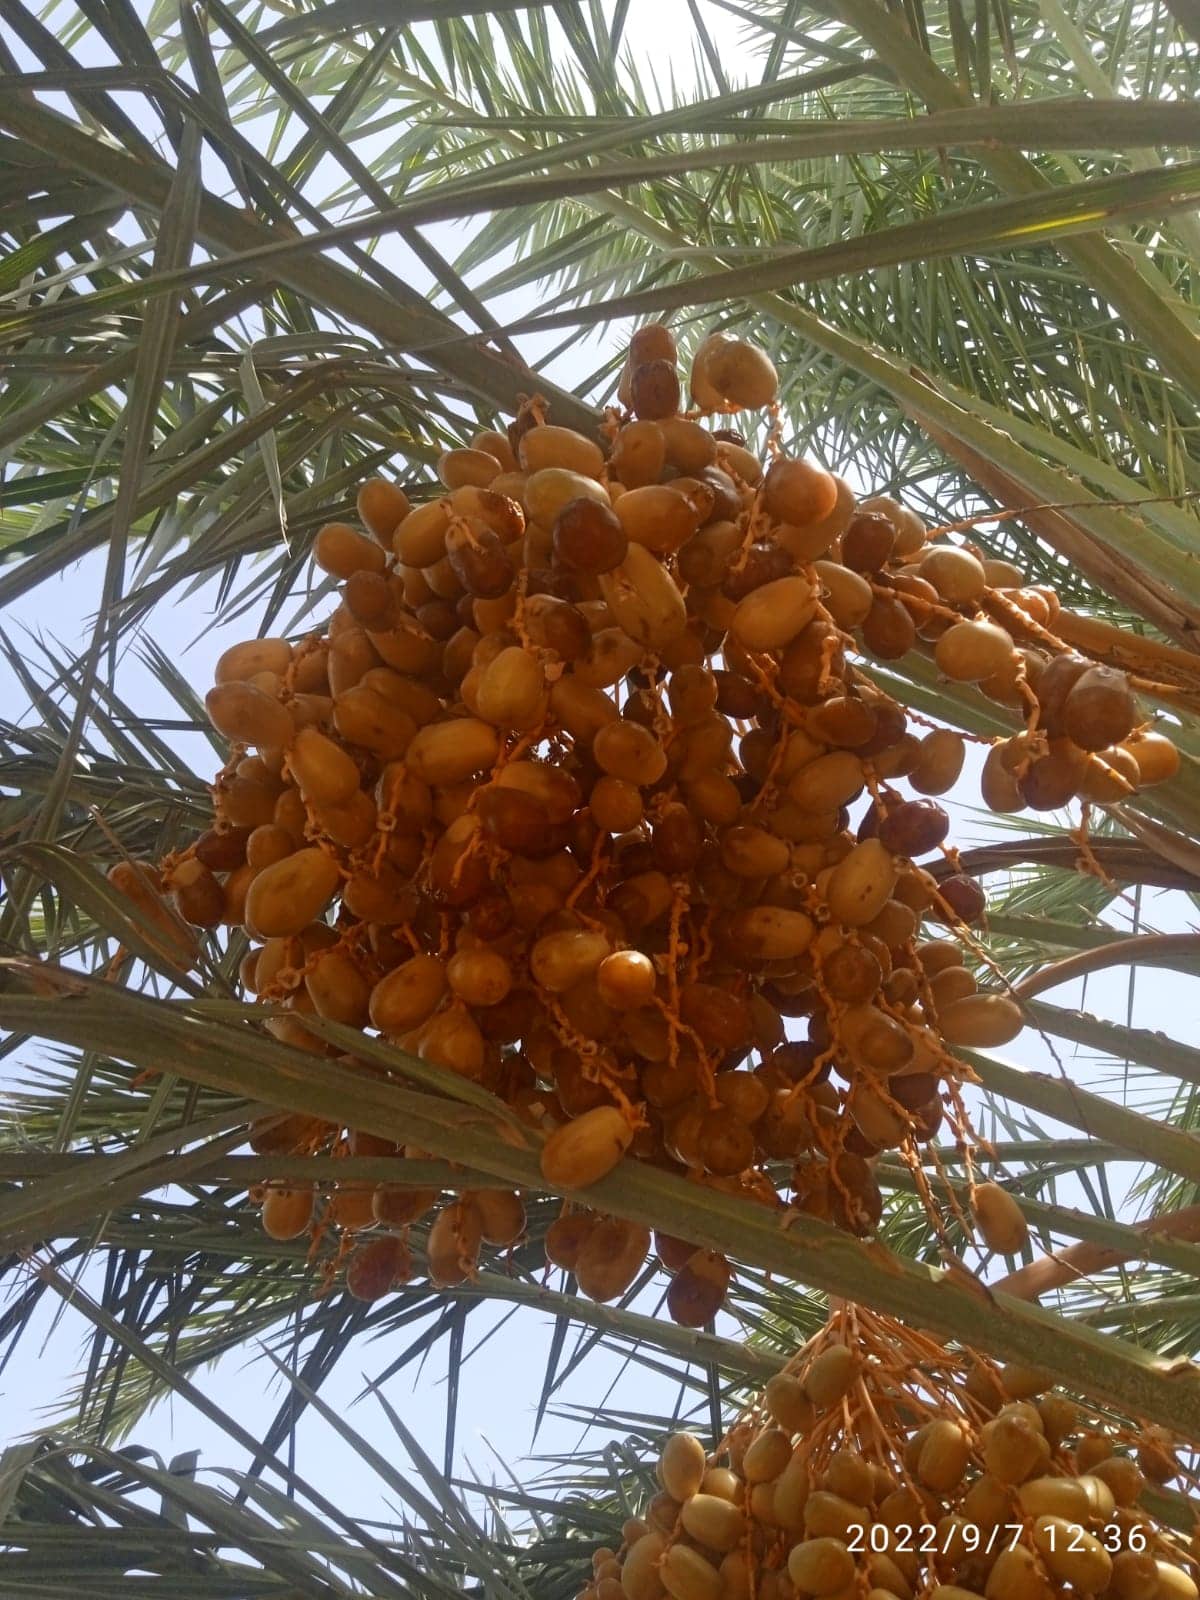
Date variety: Boufagous